Norton Commando John Player Special

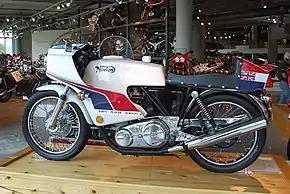
Exhibit at the Barber Vintage Motorsports Museum, Alabama, United States

Norton's stylist/product designer, Mike Oldfield, was given the design responsibility for the bike. Initially it was to have been a cafe racer, but when the works team started entering endurance races with an abbreviated fairing fitted with twin headlights, the design direction changed.